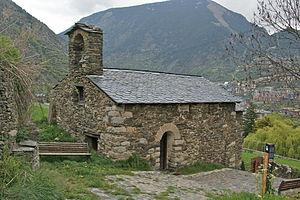
Cet article recense les édifices protégés d'Andorre.
Vila est un village d'Andorre situé dans la paroisse d'Encamp, qui comptait 1 120 habitants en 2017.
L'église Sant Romà de Vila est une église construite dans le village de Vila en Andorre.